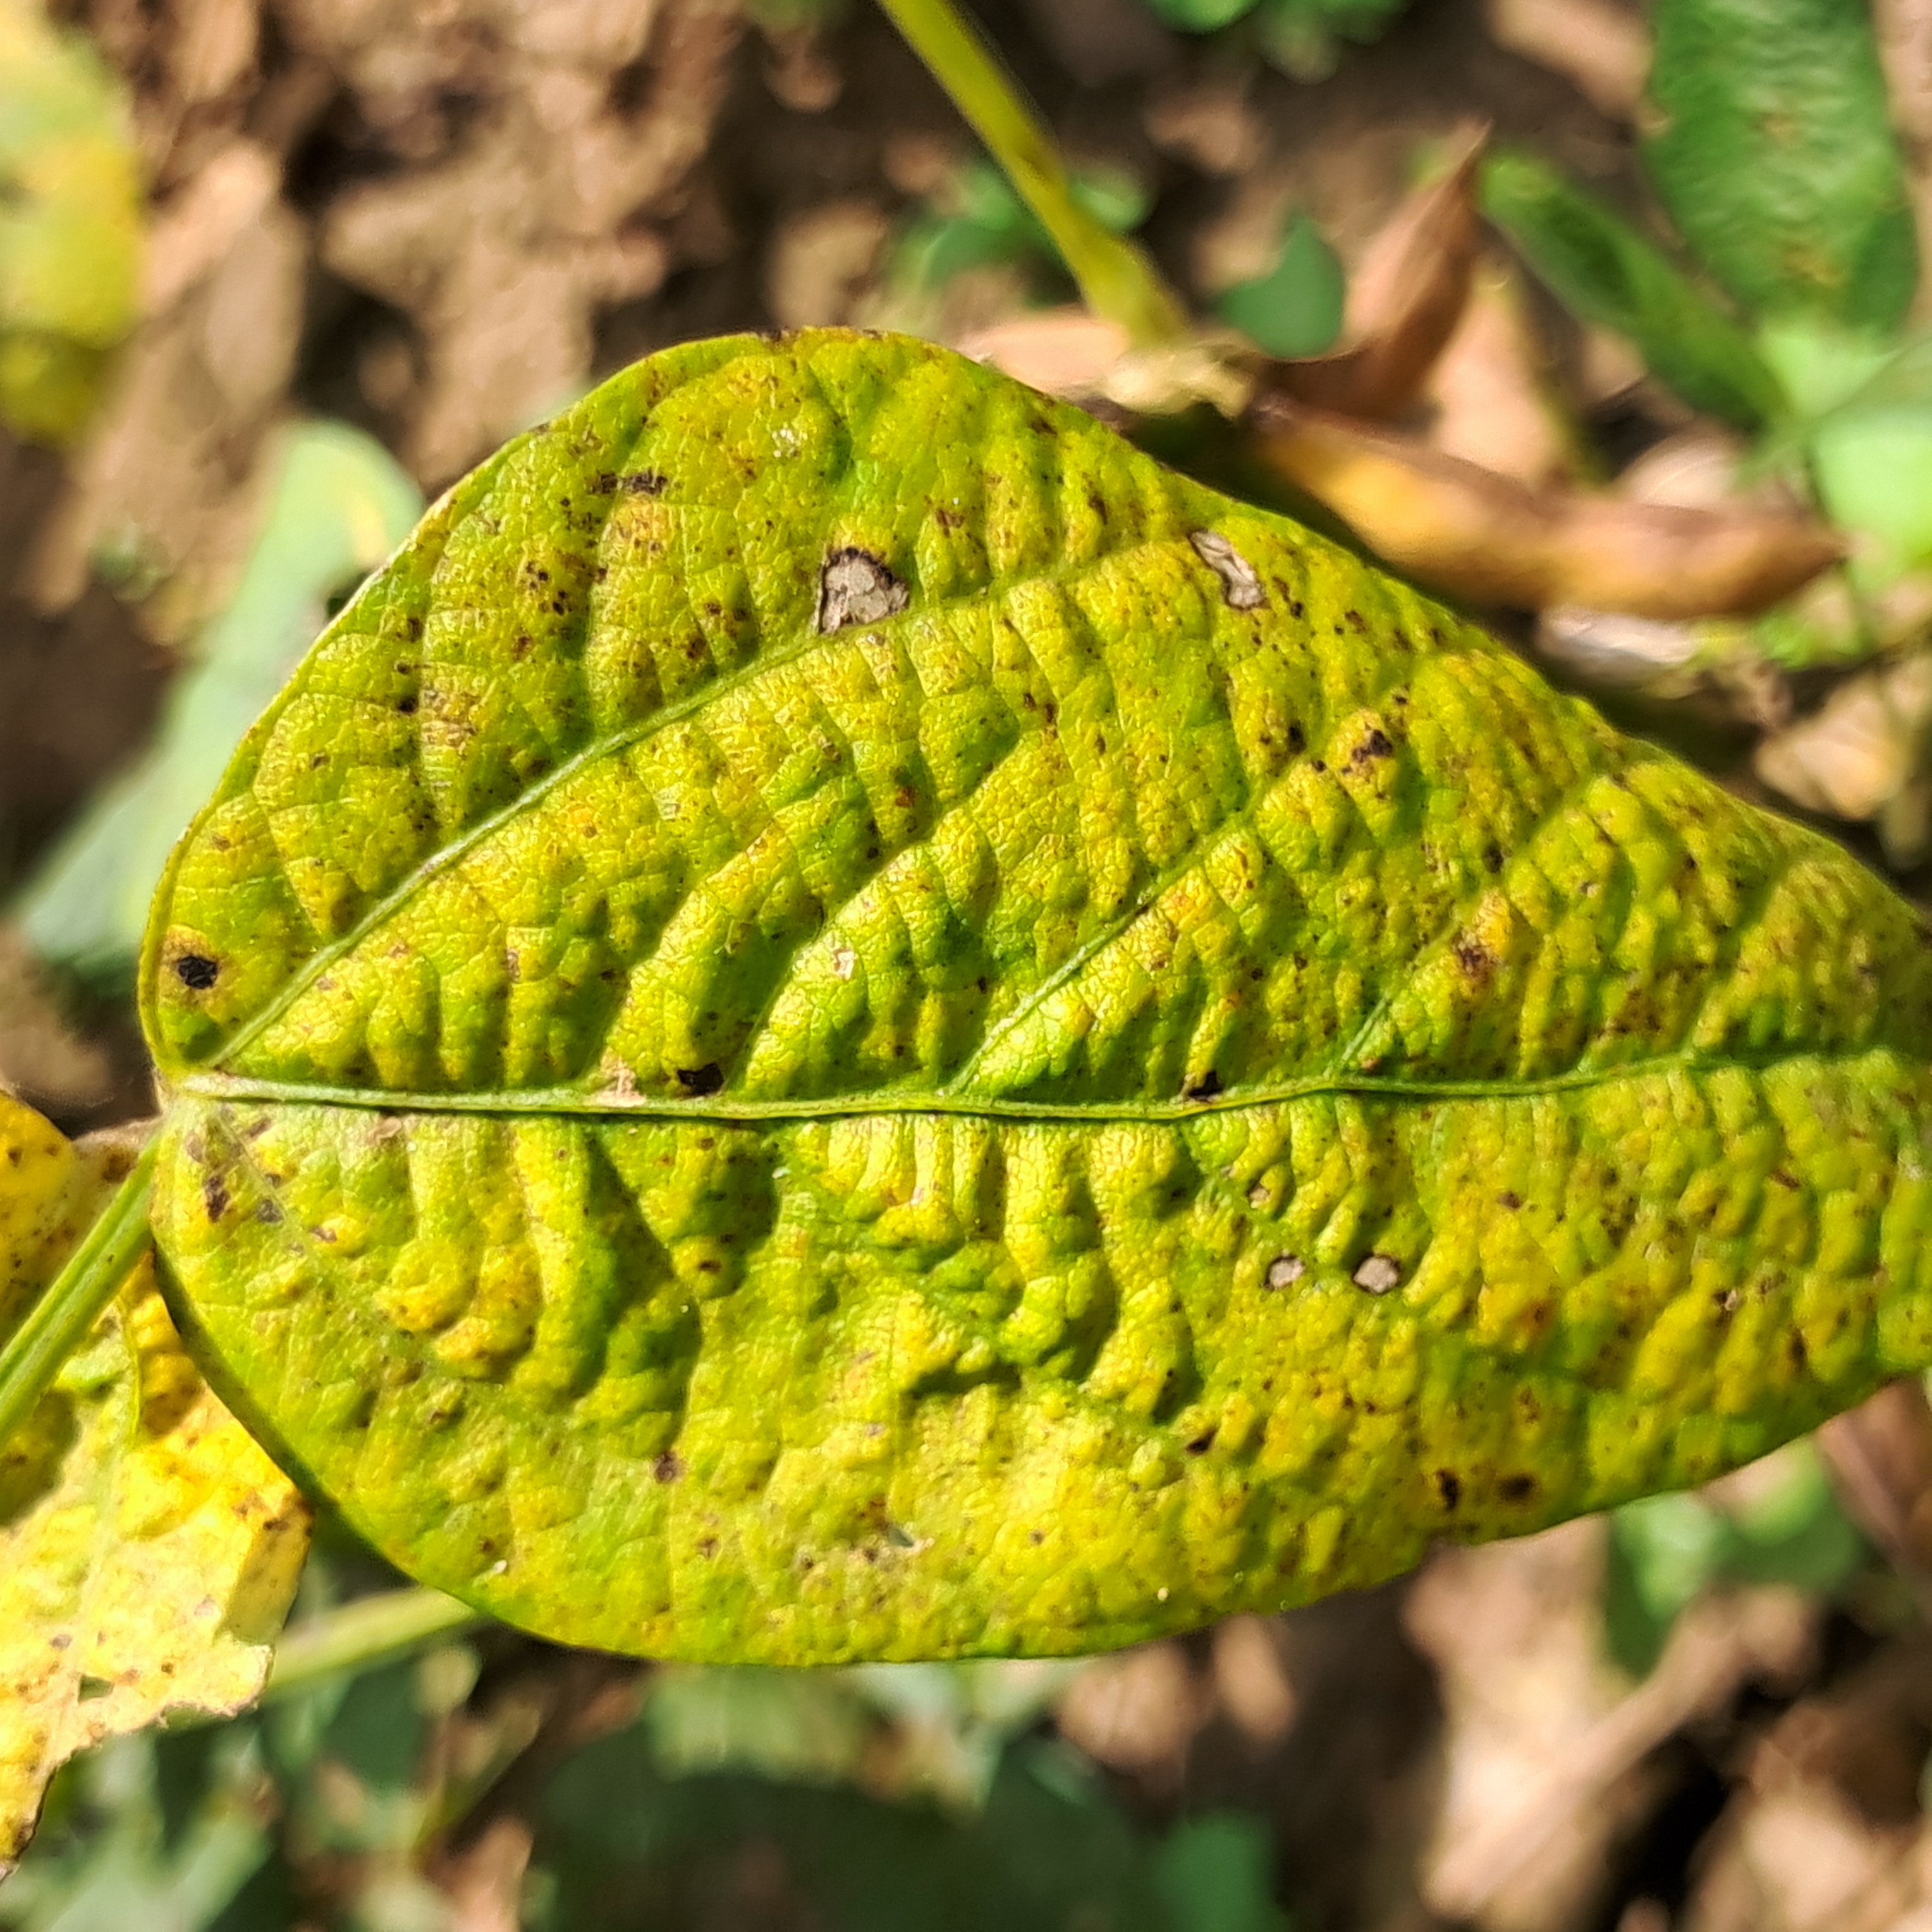
Label: Mosaic